John Hanbury (1744–1784)

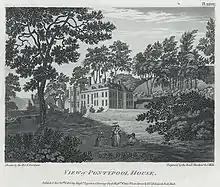
Pontypool House, 1793

Hanbury lived in the manor-house of Hoarstone in Pontypool Park (which now houses St. Alban's R.C. High School and Pontypool Museum). He also built the Shell Grotto, Pontypool and Folly Tower above Pontypool Park. With his wife, he had issue: